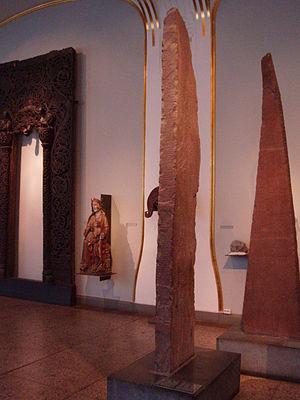
Le royaume de Ringerike était l'un des petits royaumes norvégiens du Moyen Âge. Il était situé dans le fylke actuel de Buskerud.